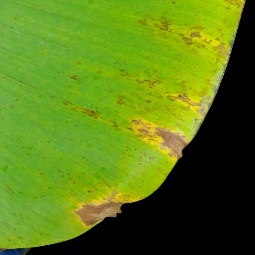
Label: Potassium